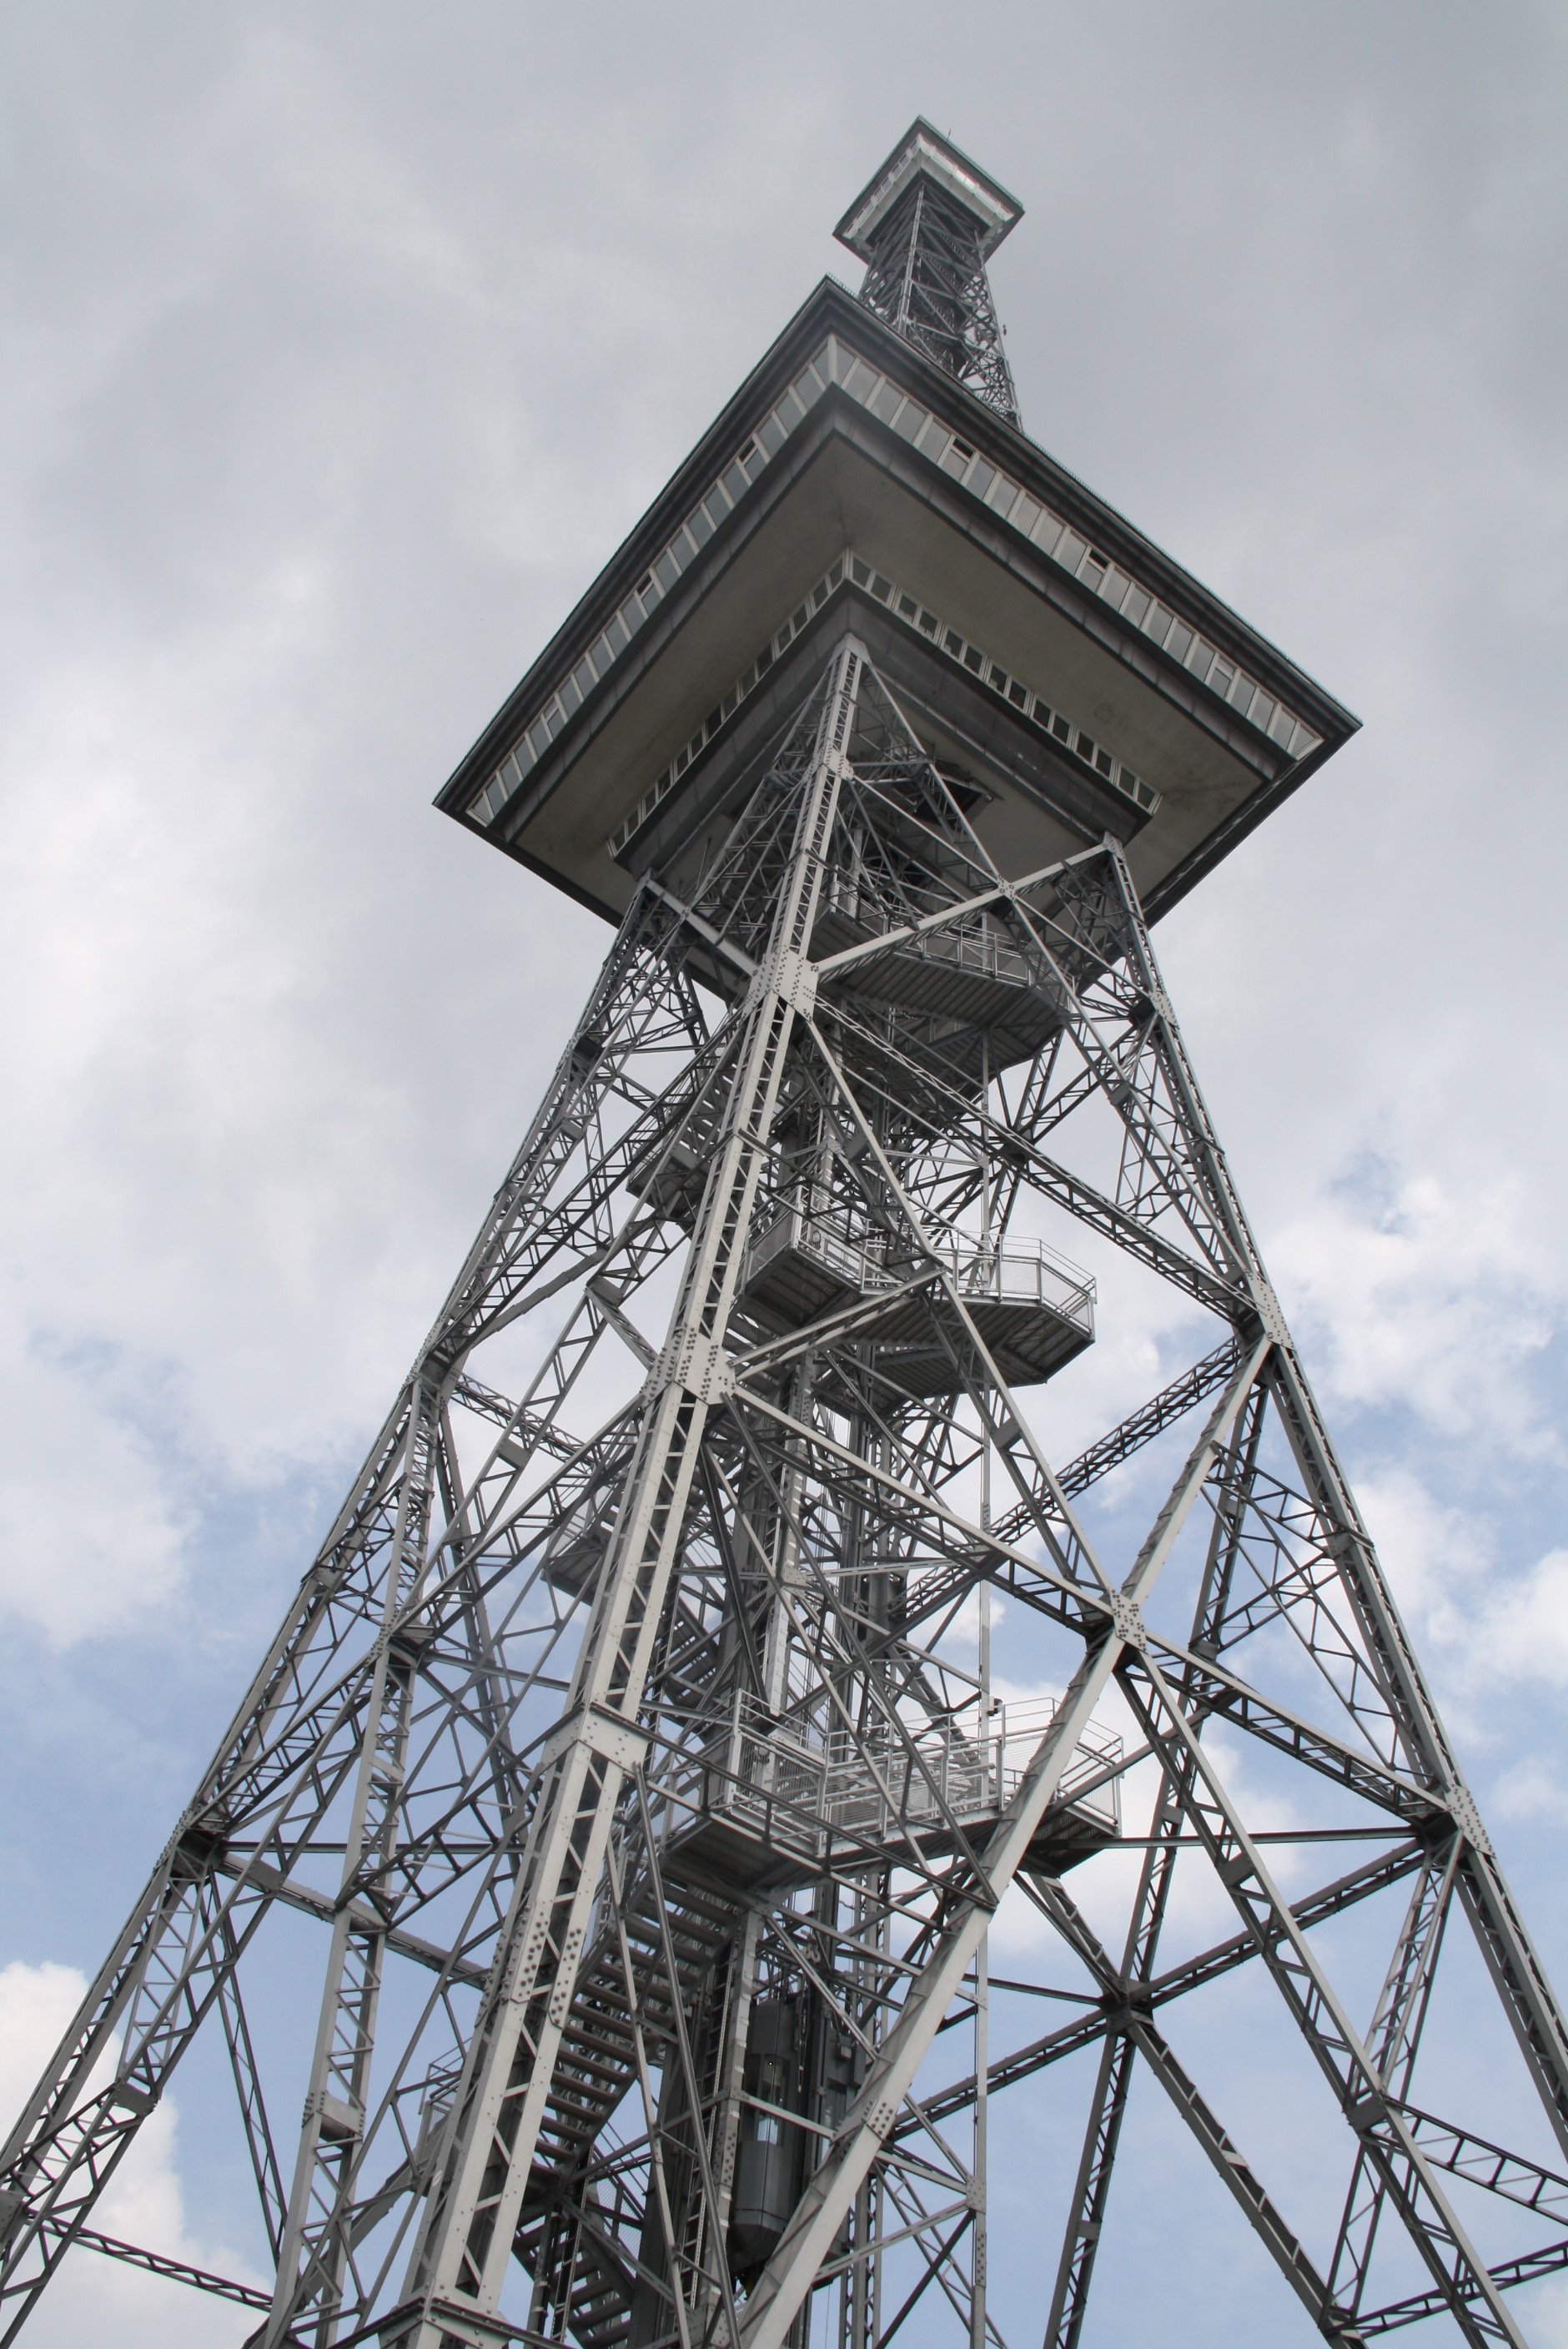
structure, tower, mast, landmark, tower block, steeple, berlin, observation tower, radio tower, transmission tower, control tower